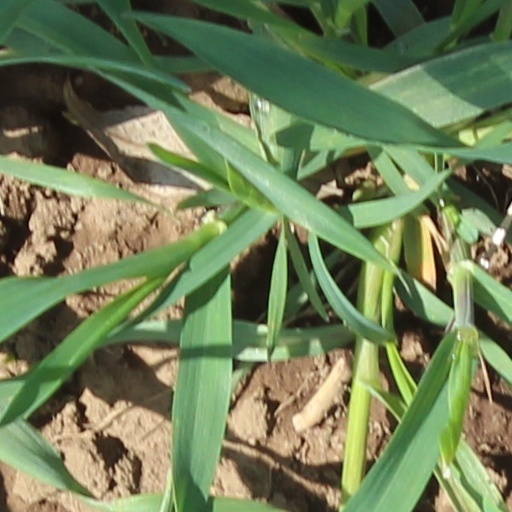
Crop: wheat